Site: brandenburg
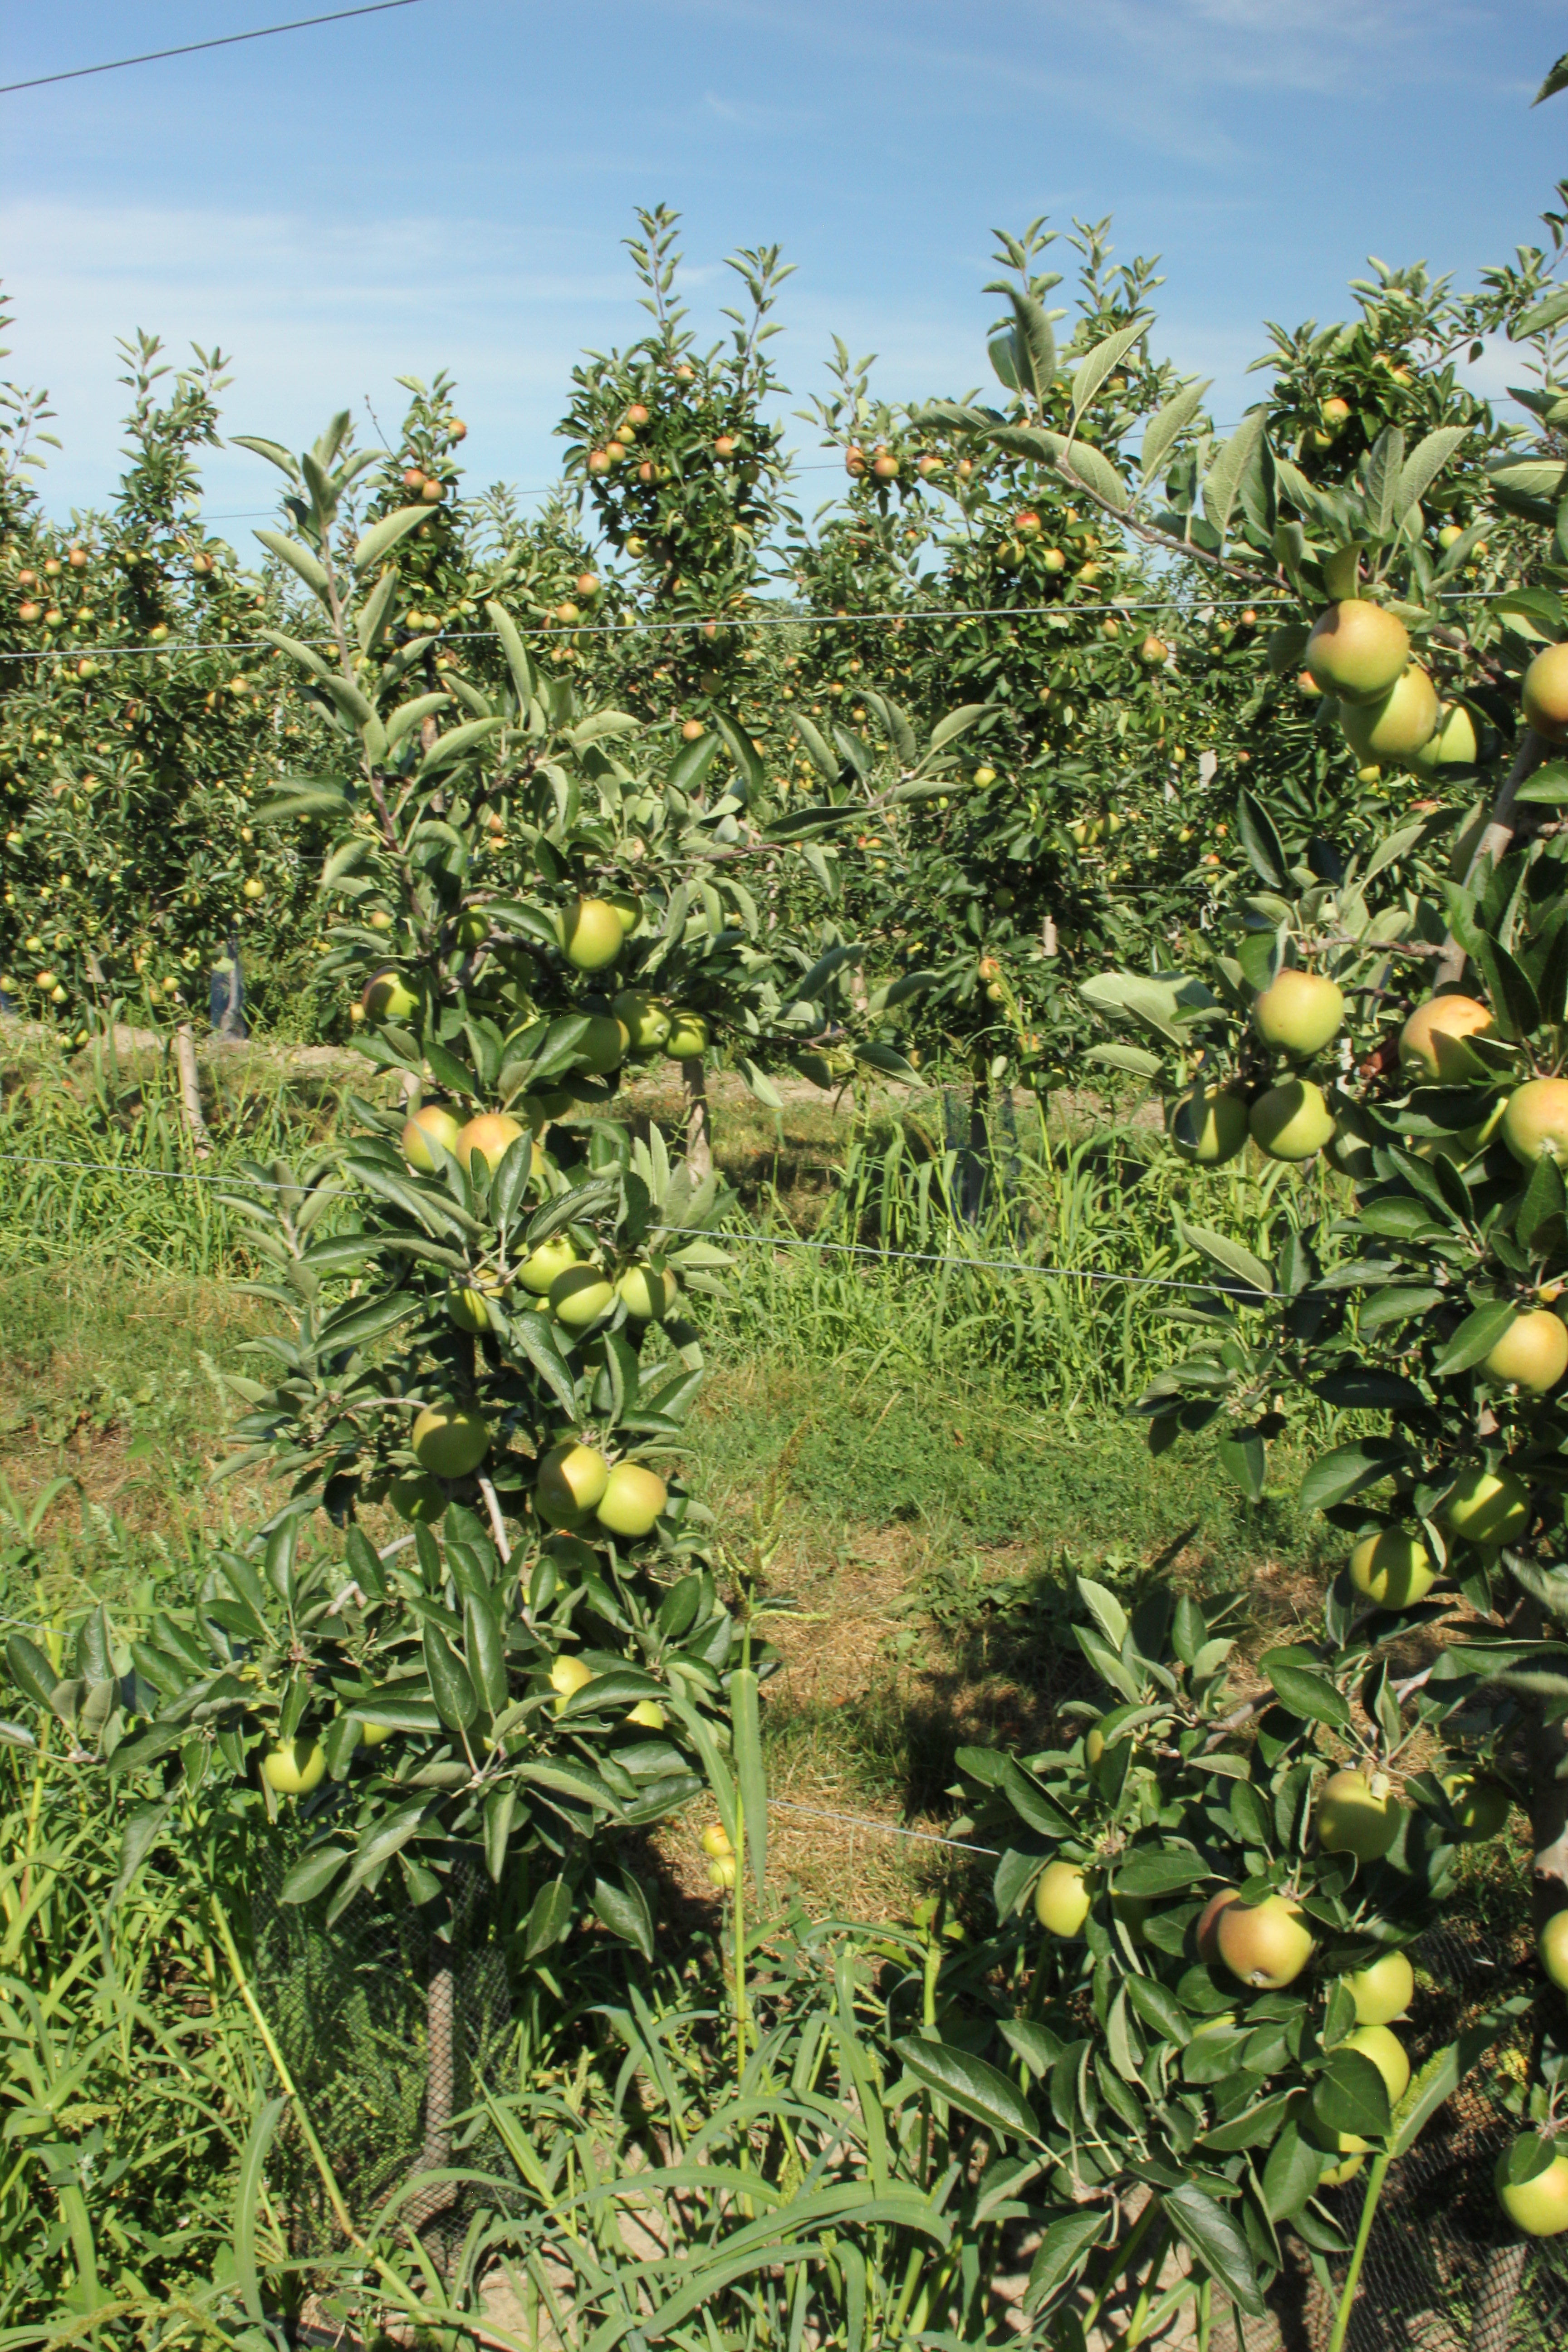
Growth stage (BBCH 77): Development of fruit